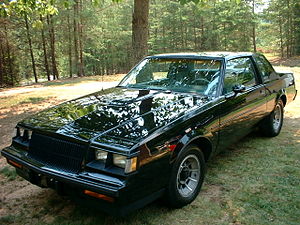
Buick
Buick er et amerikansk luksus-bilmærke fra General Motors. Buick-modeller sælges i USA, Canada, Mexico, Kina, Taiwan og Israel. Kina er det største marked.